Edwin Encarnación

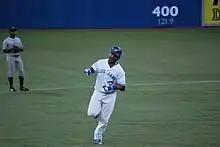
Encarnación "walking the parrot" in a game against the Colorado Rockies in June 2013

Encarnación, along with right-handed pitchers Josh Roenicke and Zach Stewart, was traded to the Toronto Blue Jays for Scott Rolen on July 31, 2009. It was reported that then Blue Jays General Manager J. P. Ricciardi was only interested in acquiring Roenicke and Stewart, but Cincinnati would not accept the trade unless the Blue Jays also took on Encarnación. Encarnación played in 42 games for the Blue Jays during the 2009 season, and batted .240 with eight home runs and 23 RBIs. During the offseason, Encarnación suffered first and second-degree burns to the forehead and the right side of his face when a rocket firecracker hit him in the jaw and exploded near his mouth. After initially being treated near his Dominican Republic home, Encarnacion was transferred to a Miami hospital. He was discharged less than two days after the incident.